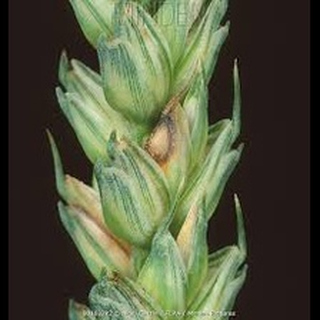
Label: wheat_fusarium_head_blight